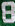
Number: 8